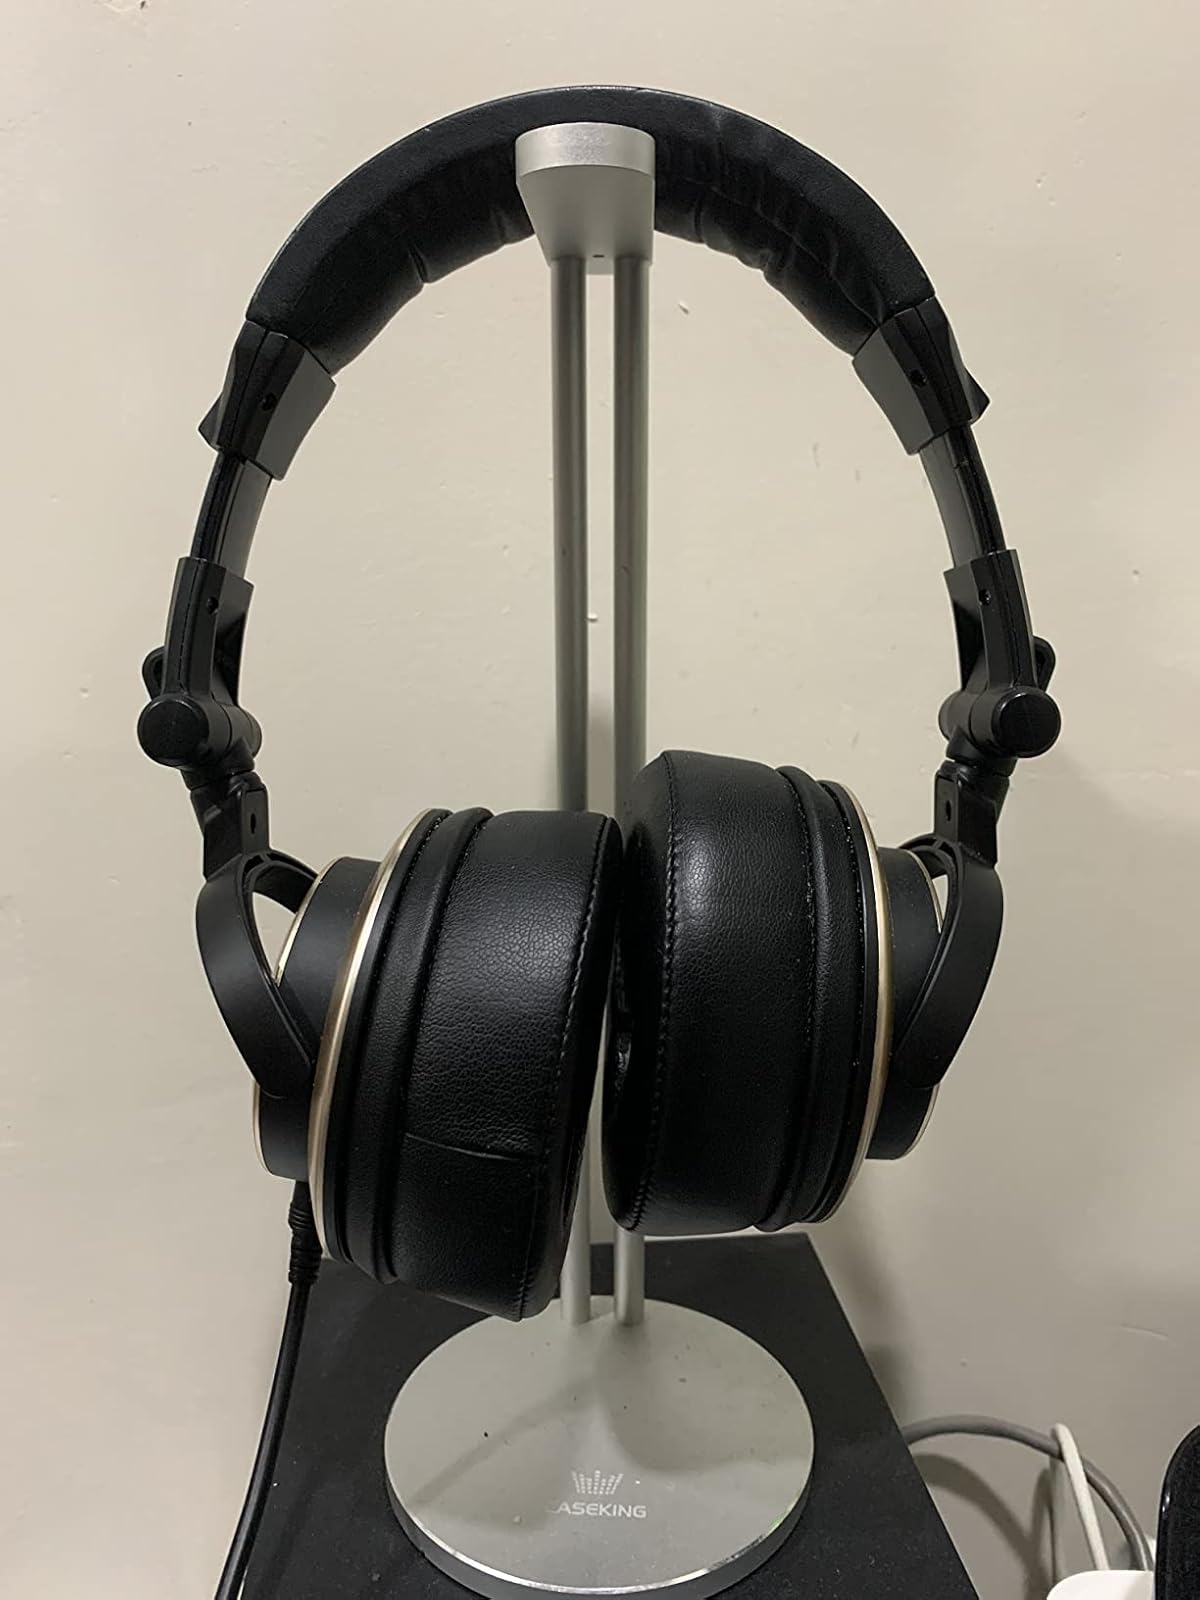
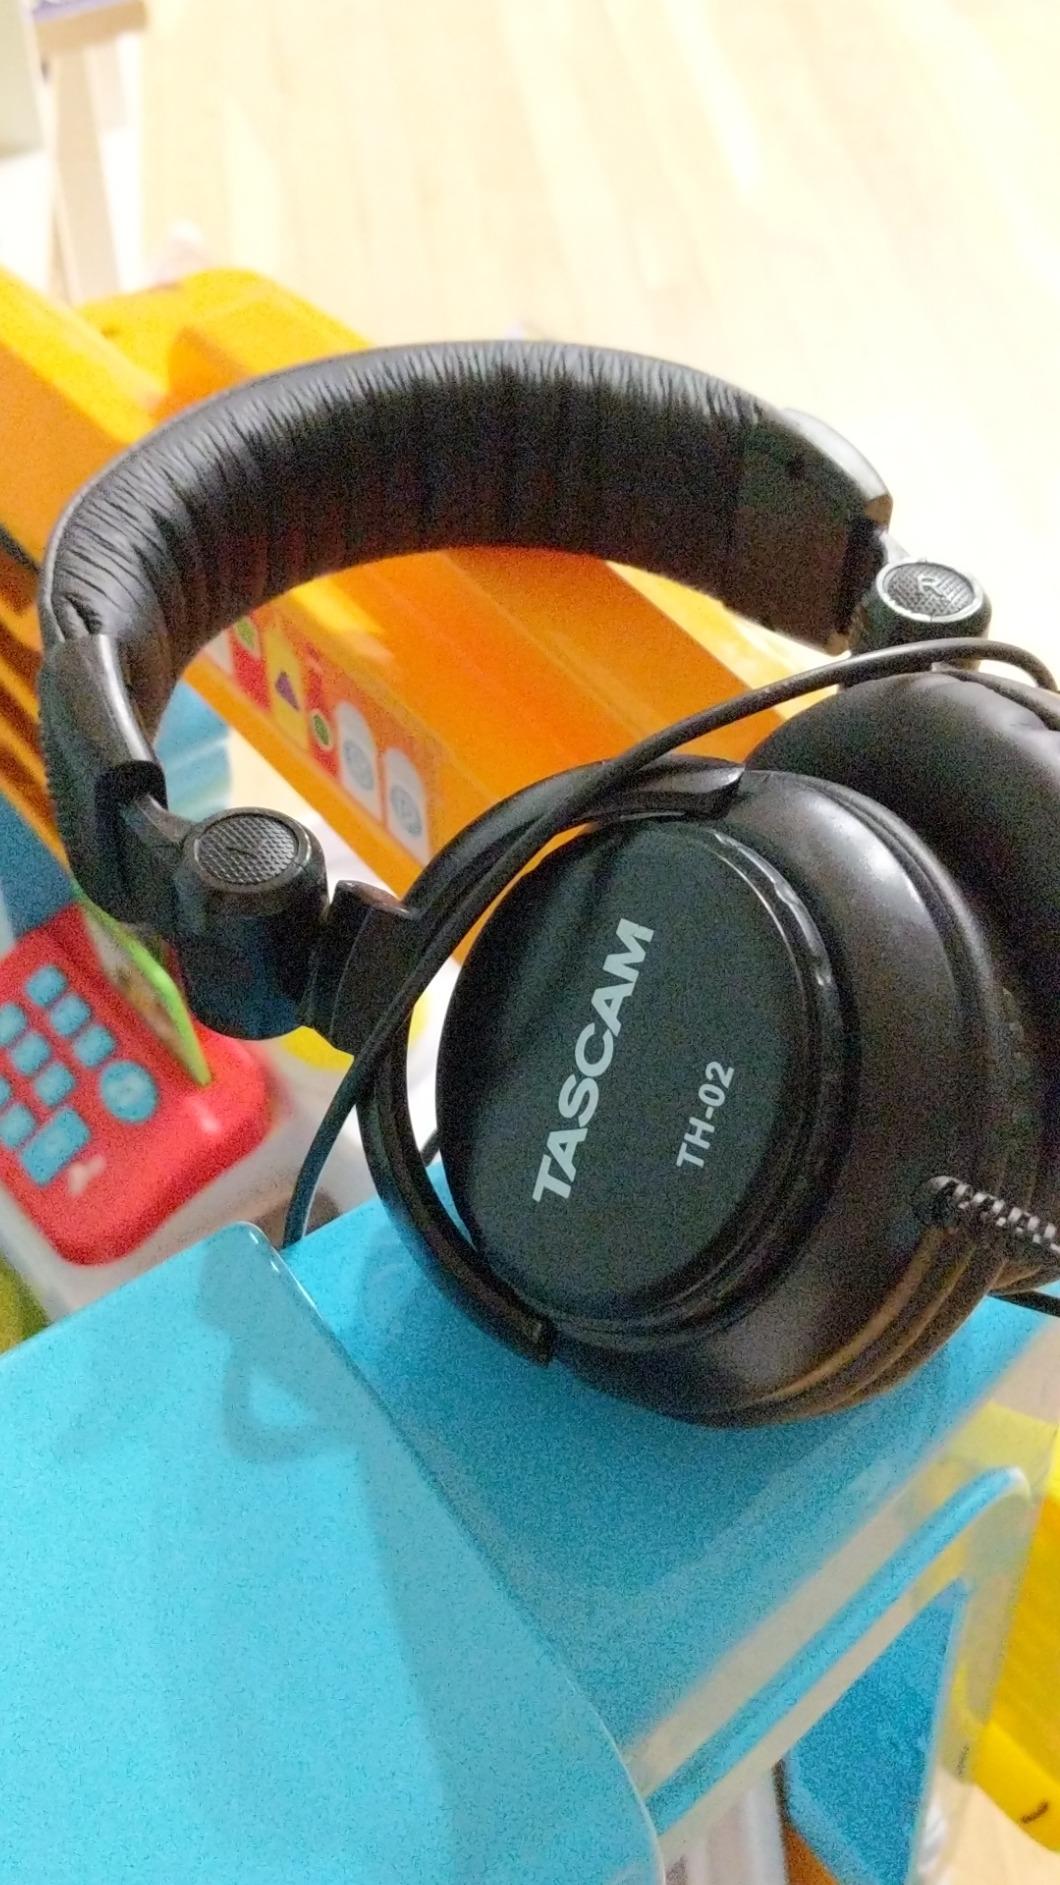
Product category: headphones
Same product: no